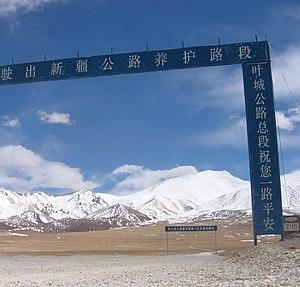
La route nationale chinoise 219 court le long de la frontière sud-ouest de la République populaire de Chine, depuis Kargilik, dans le Xinjiang jusqu'à Lhatsé, dans la région autonome du Tibet. Sa longueur totale est de 2 086 km. La construction de cette route a débuté en 1951 et a été achevée en 1957.